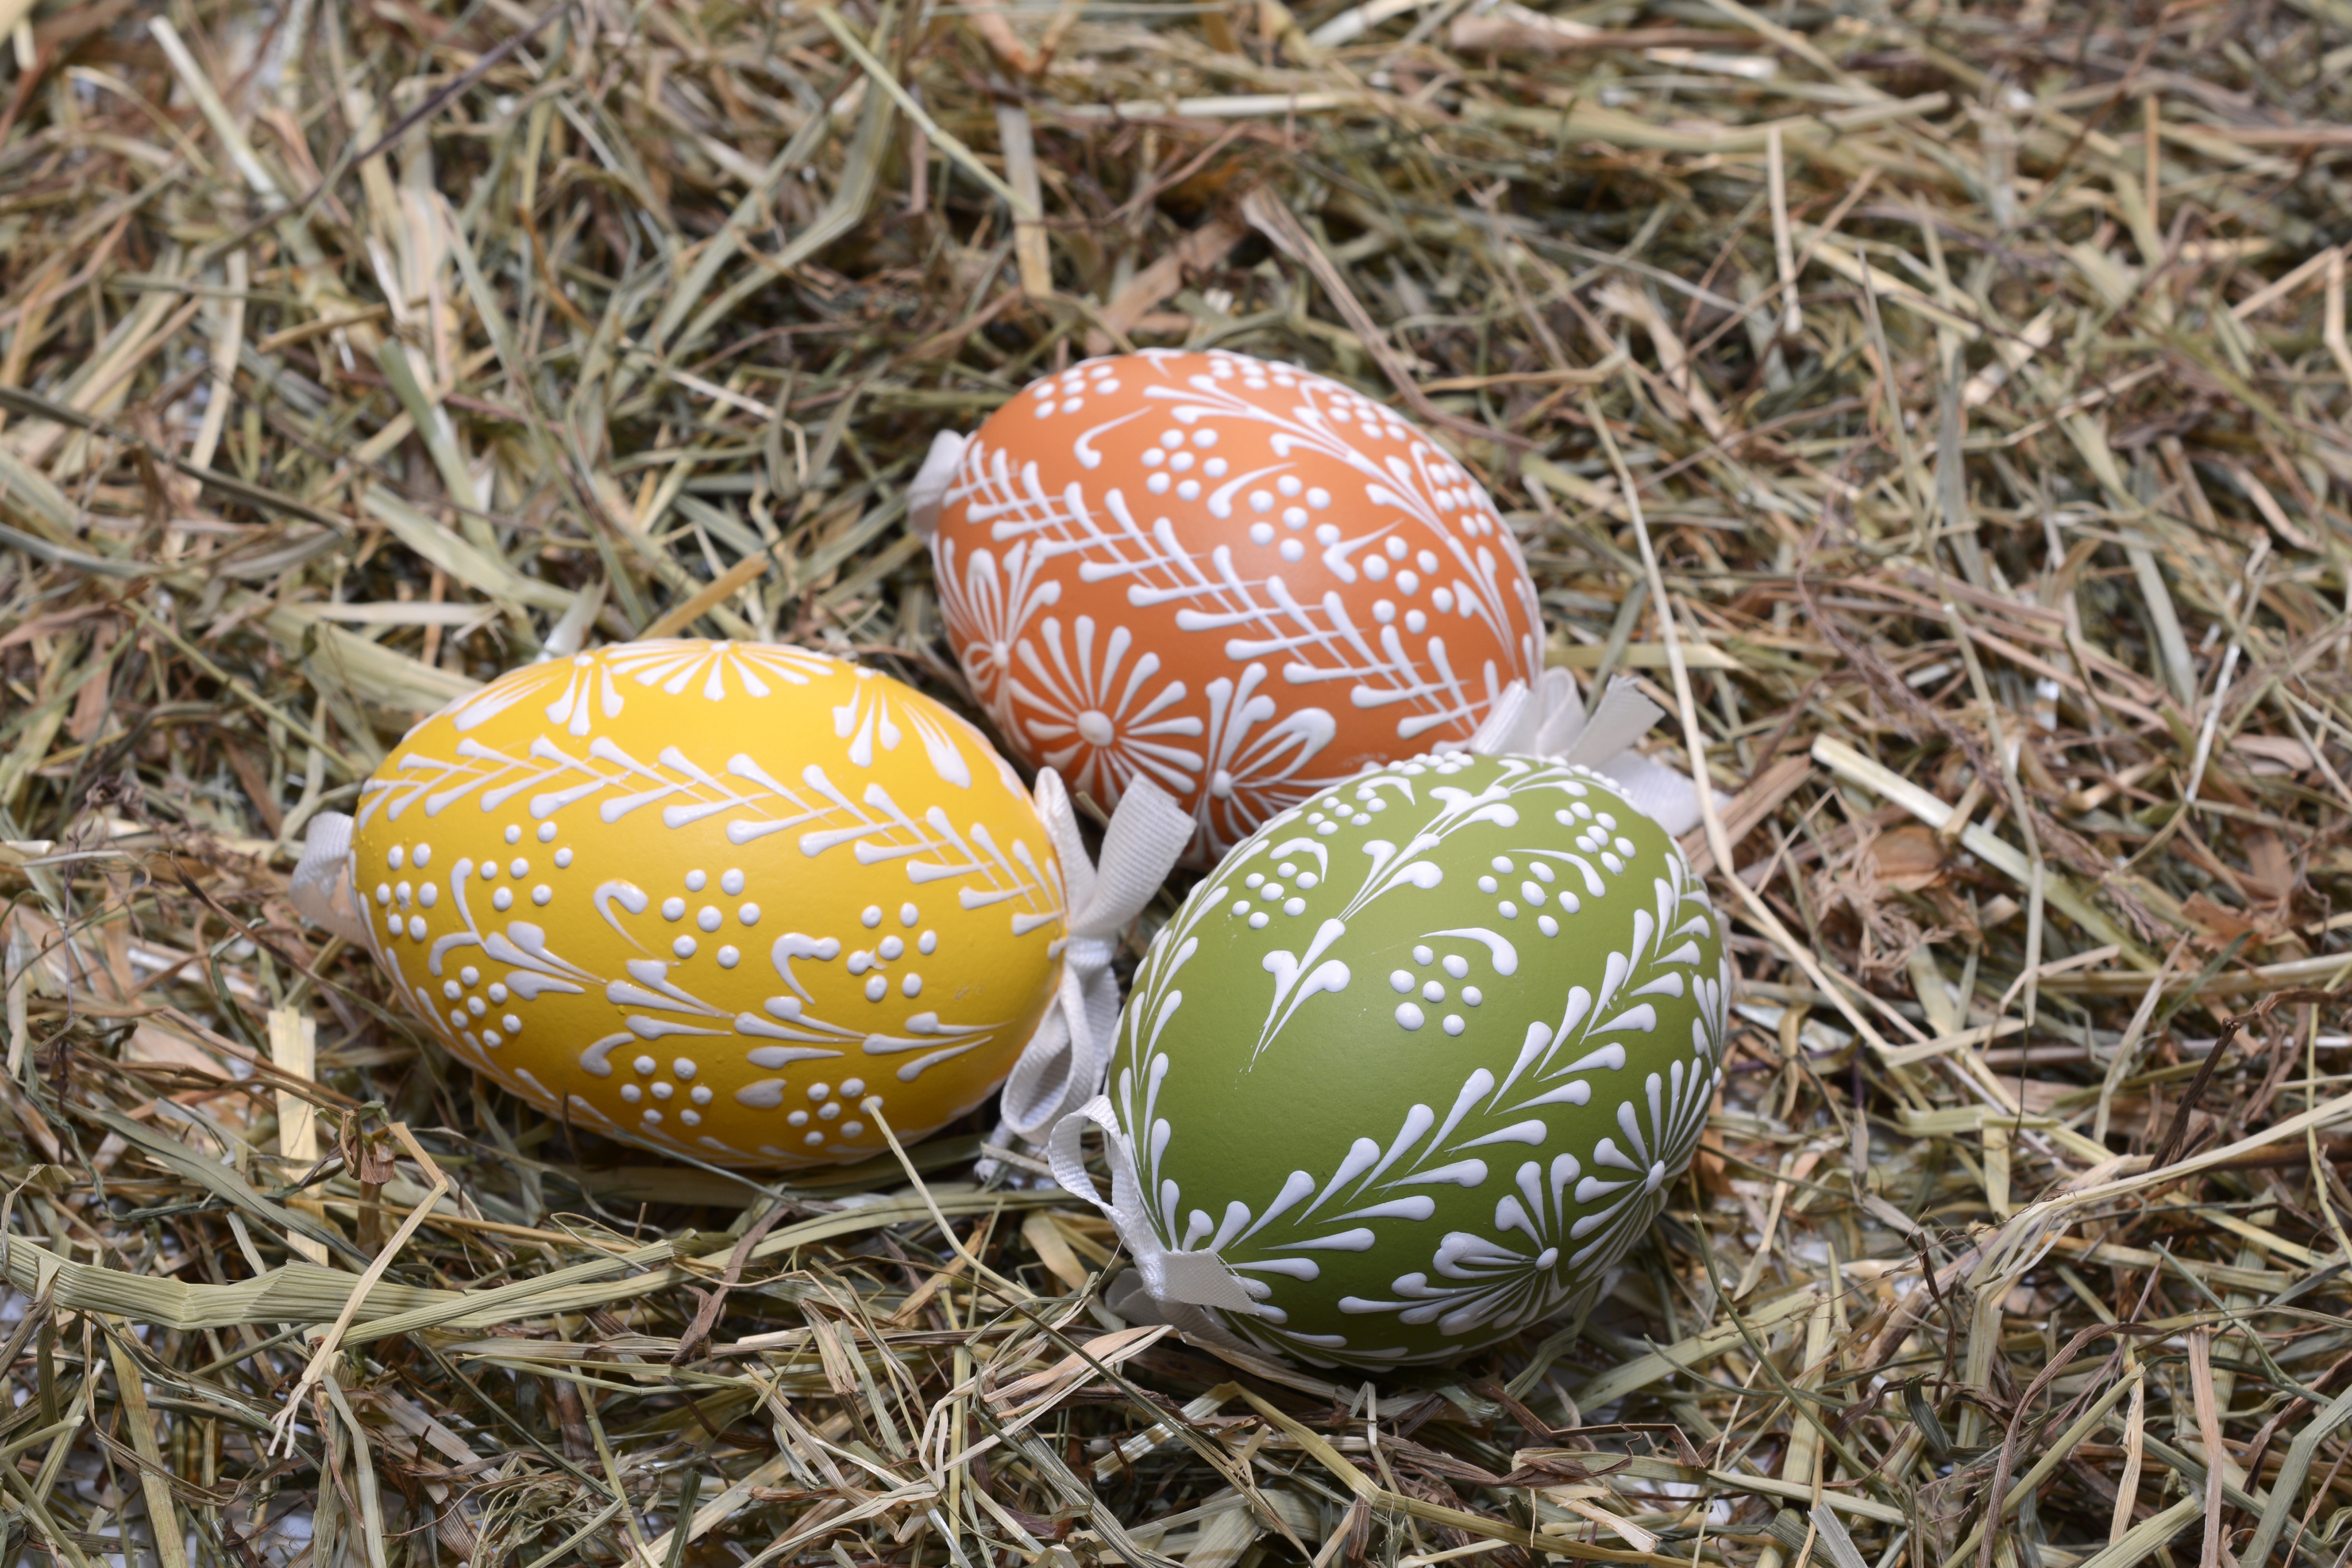
hay, decoration, food, color, colorful, close, egg, deco, painted, easter, custom, colored, easter eggs, easter decoration, oval, easter egg, happy easter, easter decorations, colorful eggs, easter egg painting, boiled eggs, colored eggs, easter greetings, dyed easter eggs